Dalhousie University

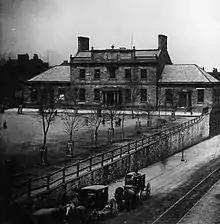
Original Dalhousie University building circa 1871

Despite the reorganization and an increase in students, money continued to be a problem for the institution. In 1879, amid talks of closure due to the university's dire financial situation, George Munro, a wealthy New York publisher with Nova Scotian roots, began to donate to the university; Munro was brother-in-law to Dalhousie's Board of Governors member John Forrest. As such, Munro is credited with rescuing Dalhousie from closure. In honour of his contributions, Dalhousie observes a university holiday called George Munro Day on the first Friday of each February. The first female graduate was Margaret Florence Newcombe from Grafton, Nova Scotia, who earned a Bachelor of Arts degree in 1885.